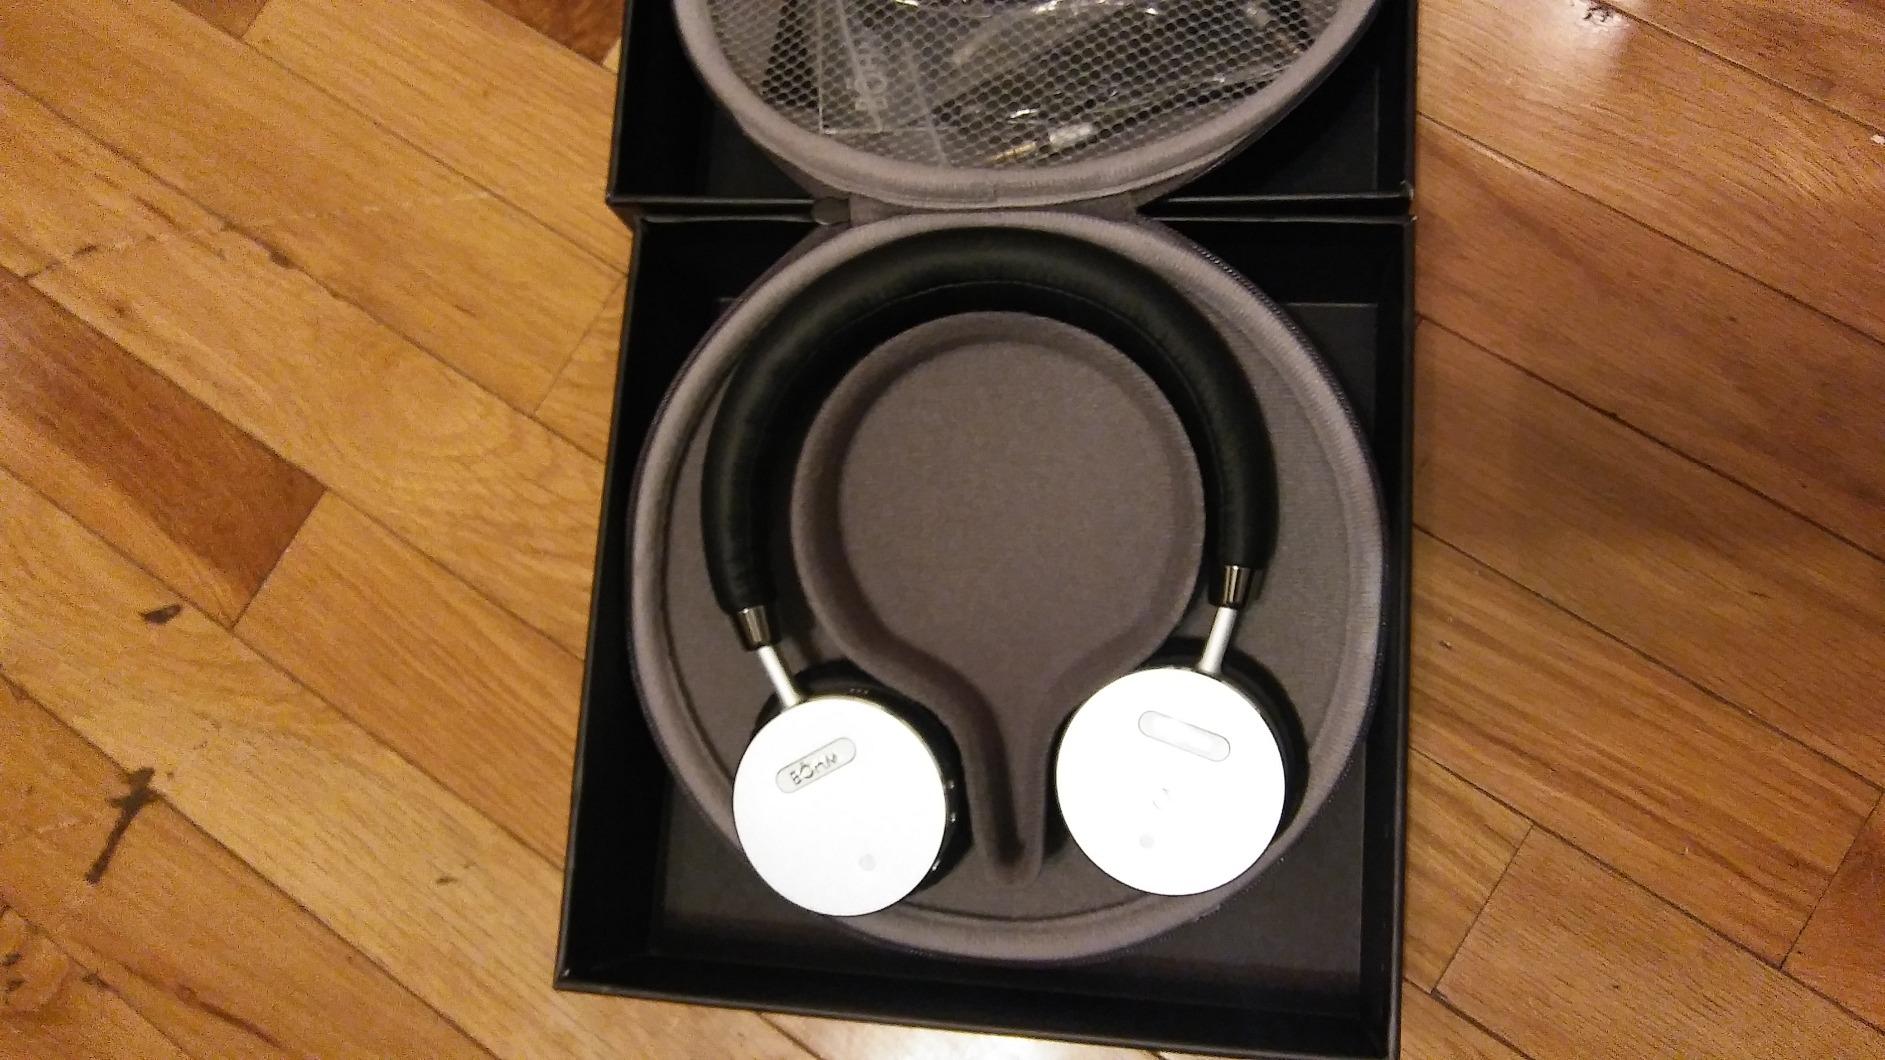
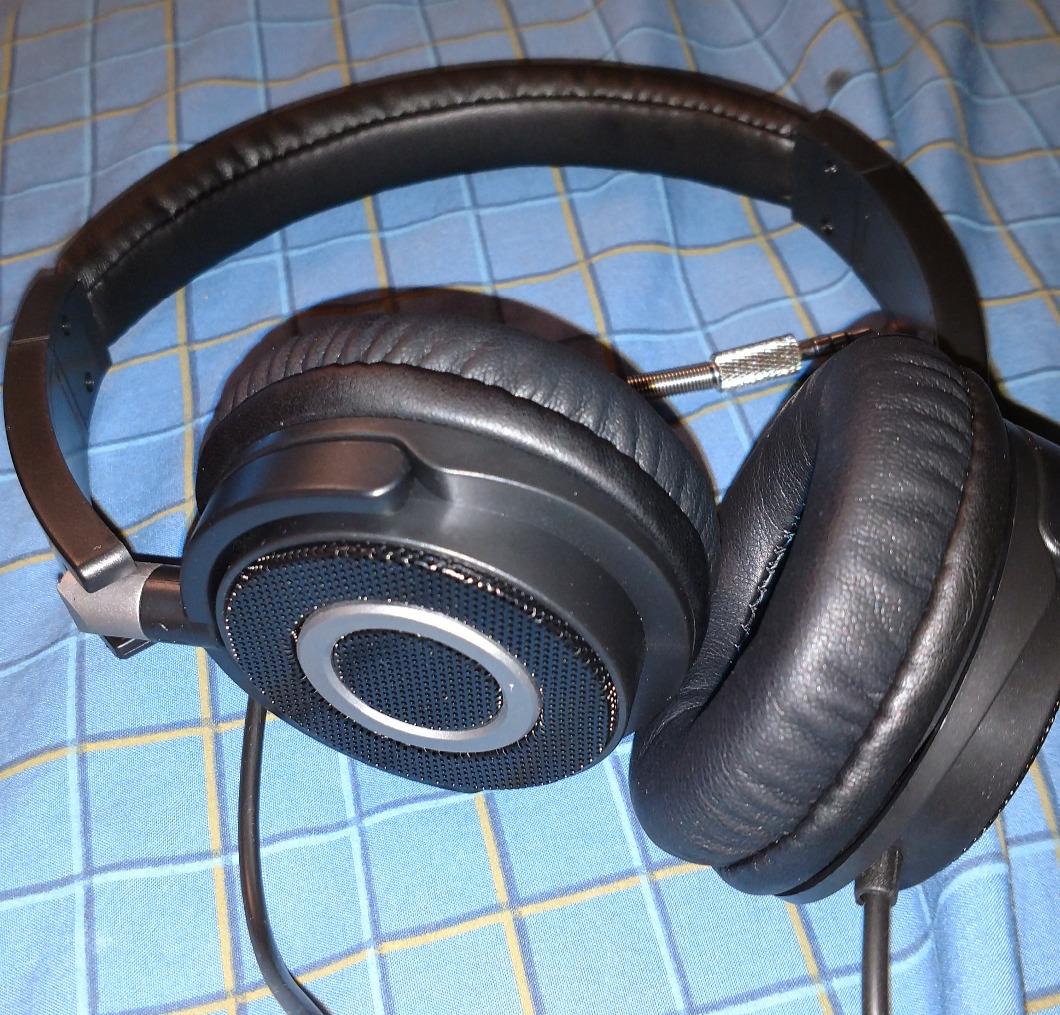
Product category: headphones
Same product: no